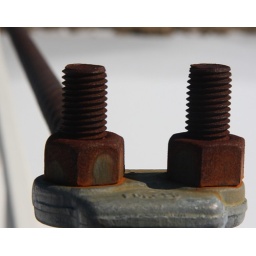
bridge located in forest park